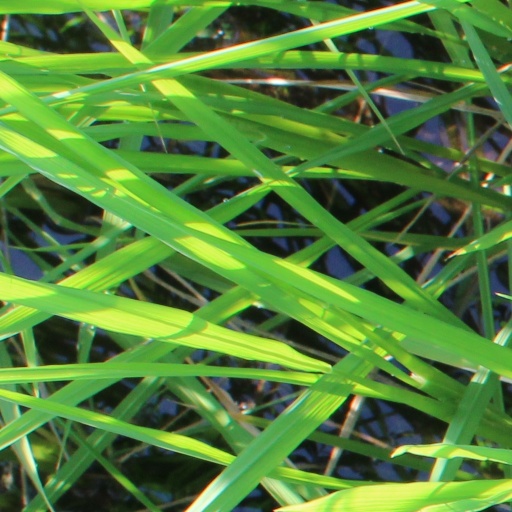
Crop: rice